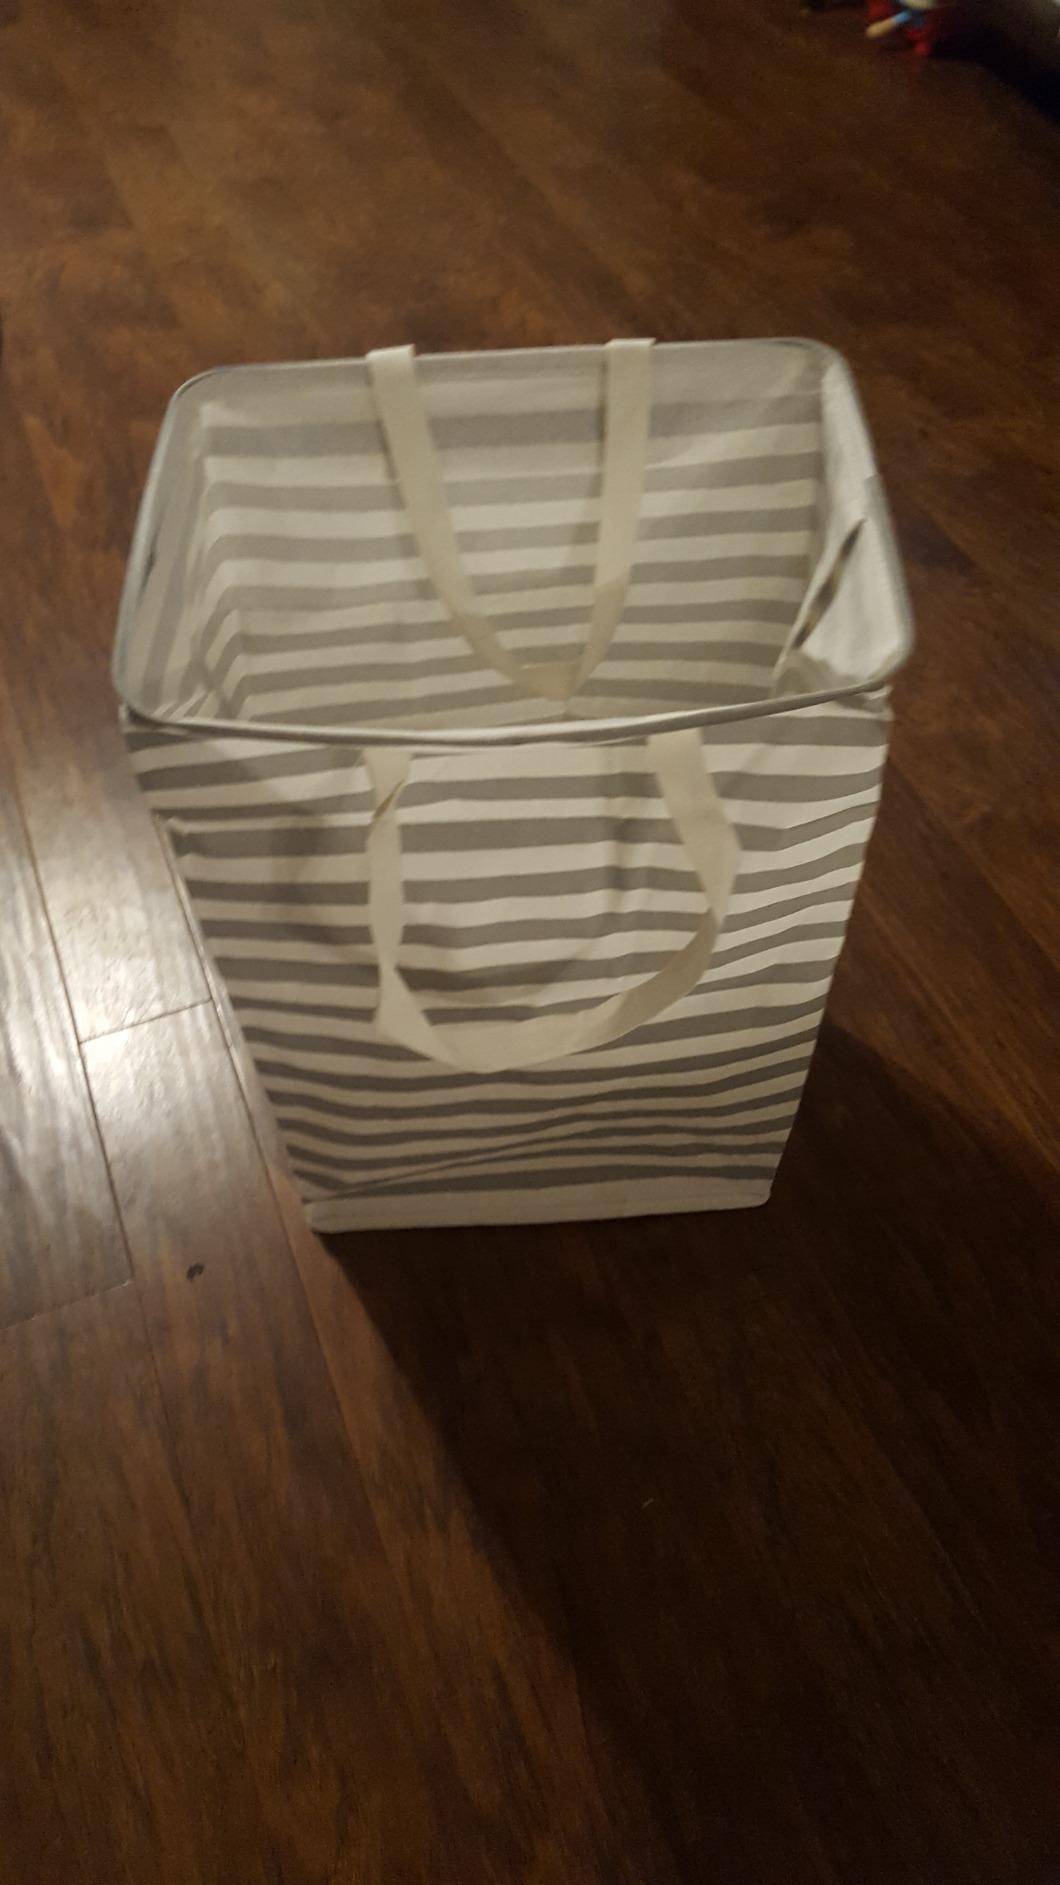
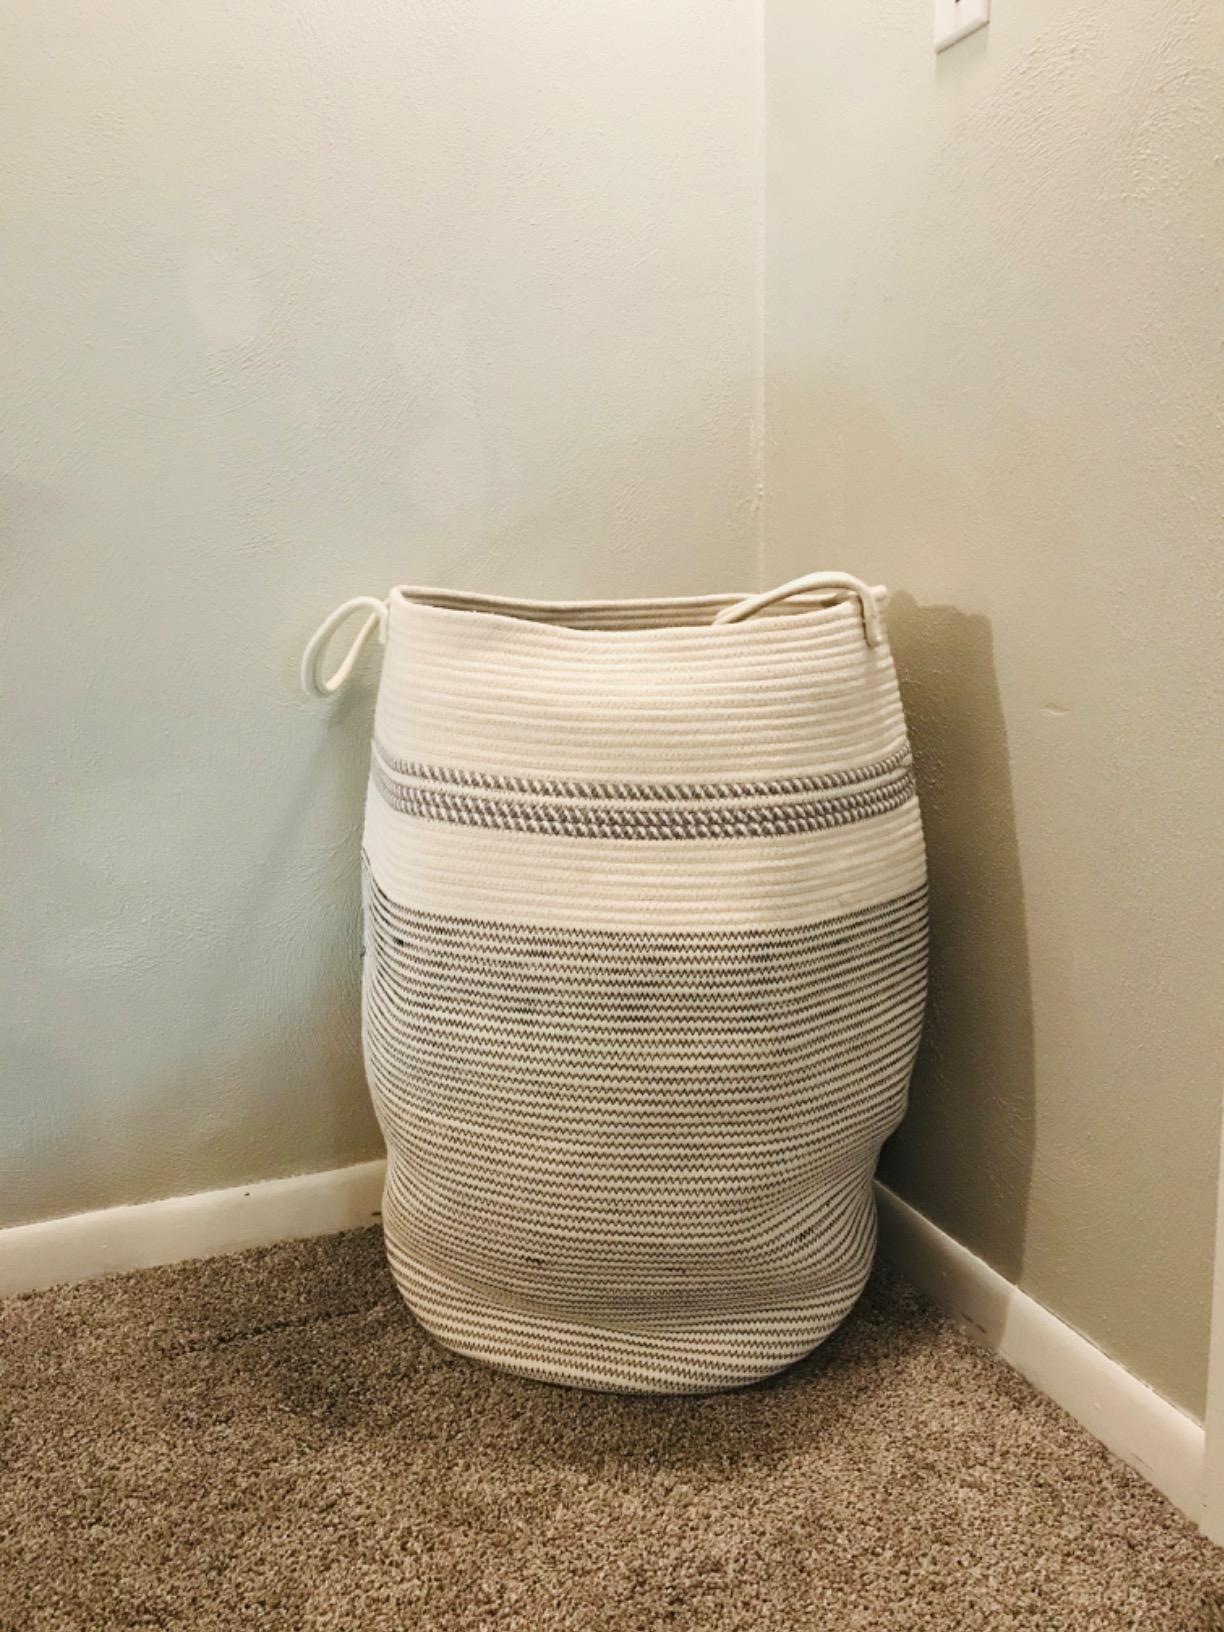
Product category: items_hamper
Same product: no